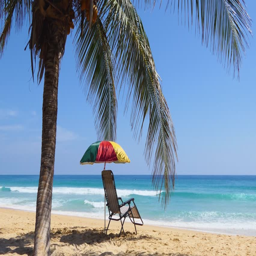
chair and umbrella under coconut trees on a beautiful day